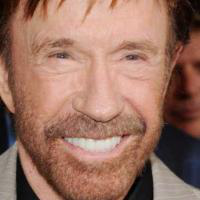
Age group: age 66-80